Reinhold Vasters

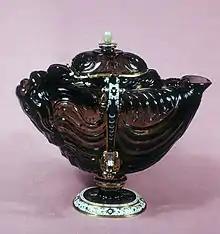
Vessel in the Form of a Seamonster, by Reinhold Vasters

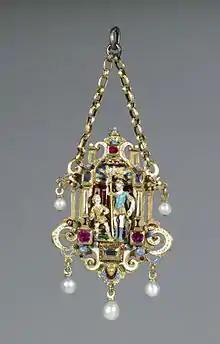
Renaissance-Style Pendant with David, about to swing his sling at Goliath, who appears in the dress of a Roman military leader, by Reinhold Vasters

Reinhold Vasters (2 January 1827 – 14 June 1909) was a German goldsmith. When a collection of his designs came to light some 60 years after his death, it became apparent that he had been a prolific art forger.